Tag Team Wrestling

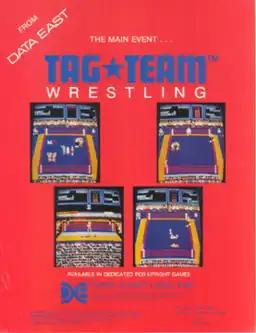
North American arcade flyer

Tag Team Wrestling, known as in Japan, is a wrestling arcade video game developed by Technōs Japan and released in 1983. The arcade version was published by Data East both in Japan and North America, but only the North American version mentions the name Data East in-game. It was ported to the Apple II, Commodore 64, IBM PC, and the Famicom/NES.